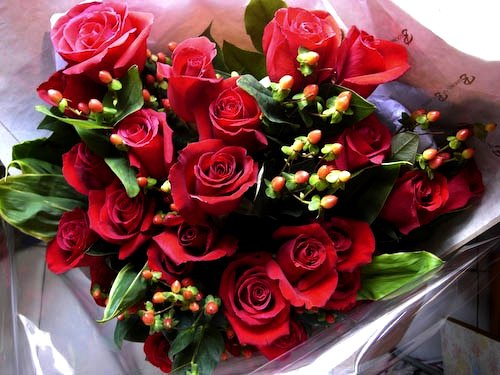
Flower: rose